Minka

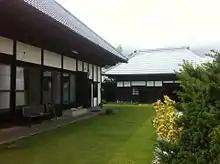
Okugame minka farmhouse

come in a wide range of styles and sizes, largely as a result of differing geographic and climatic conditions as well as the lifestyle of the inhabitants. They generally fall into one of four classifications: farmhouses town houses , fishermen's dwellings and mountain dwellings .